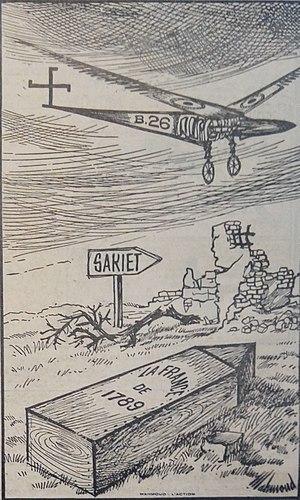
Sakiet sidi youssef laction 17 fev 1958
Cette page concerne l'année 1958 du calendrier grégorien.